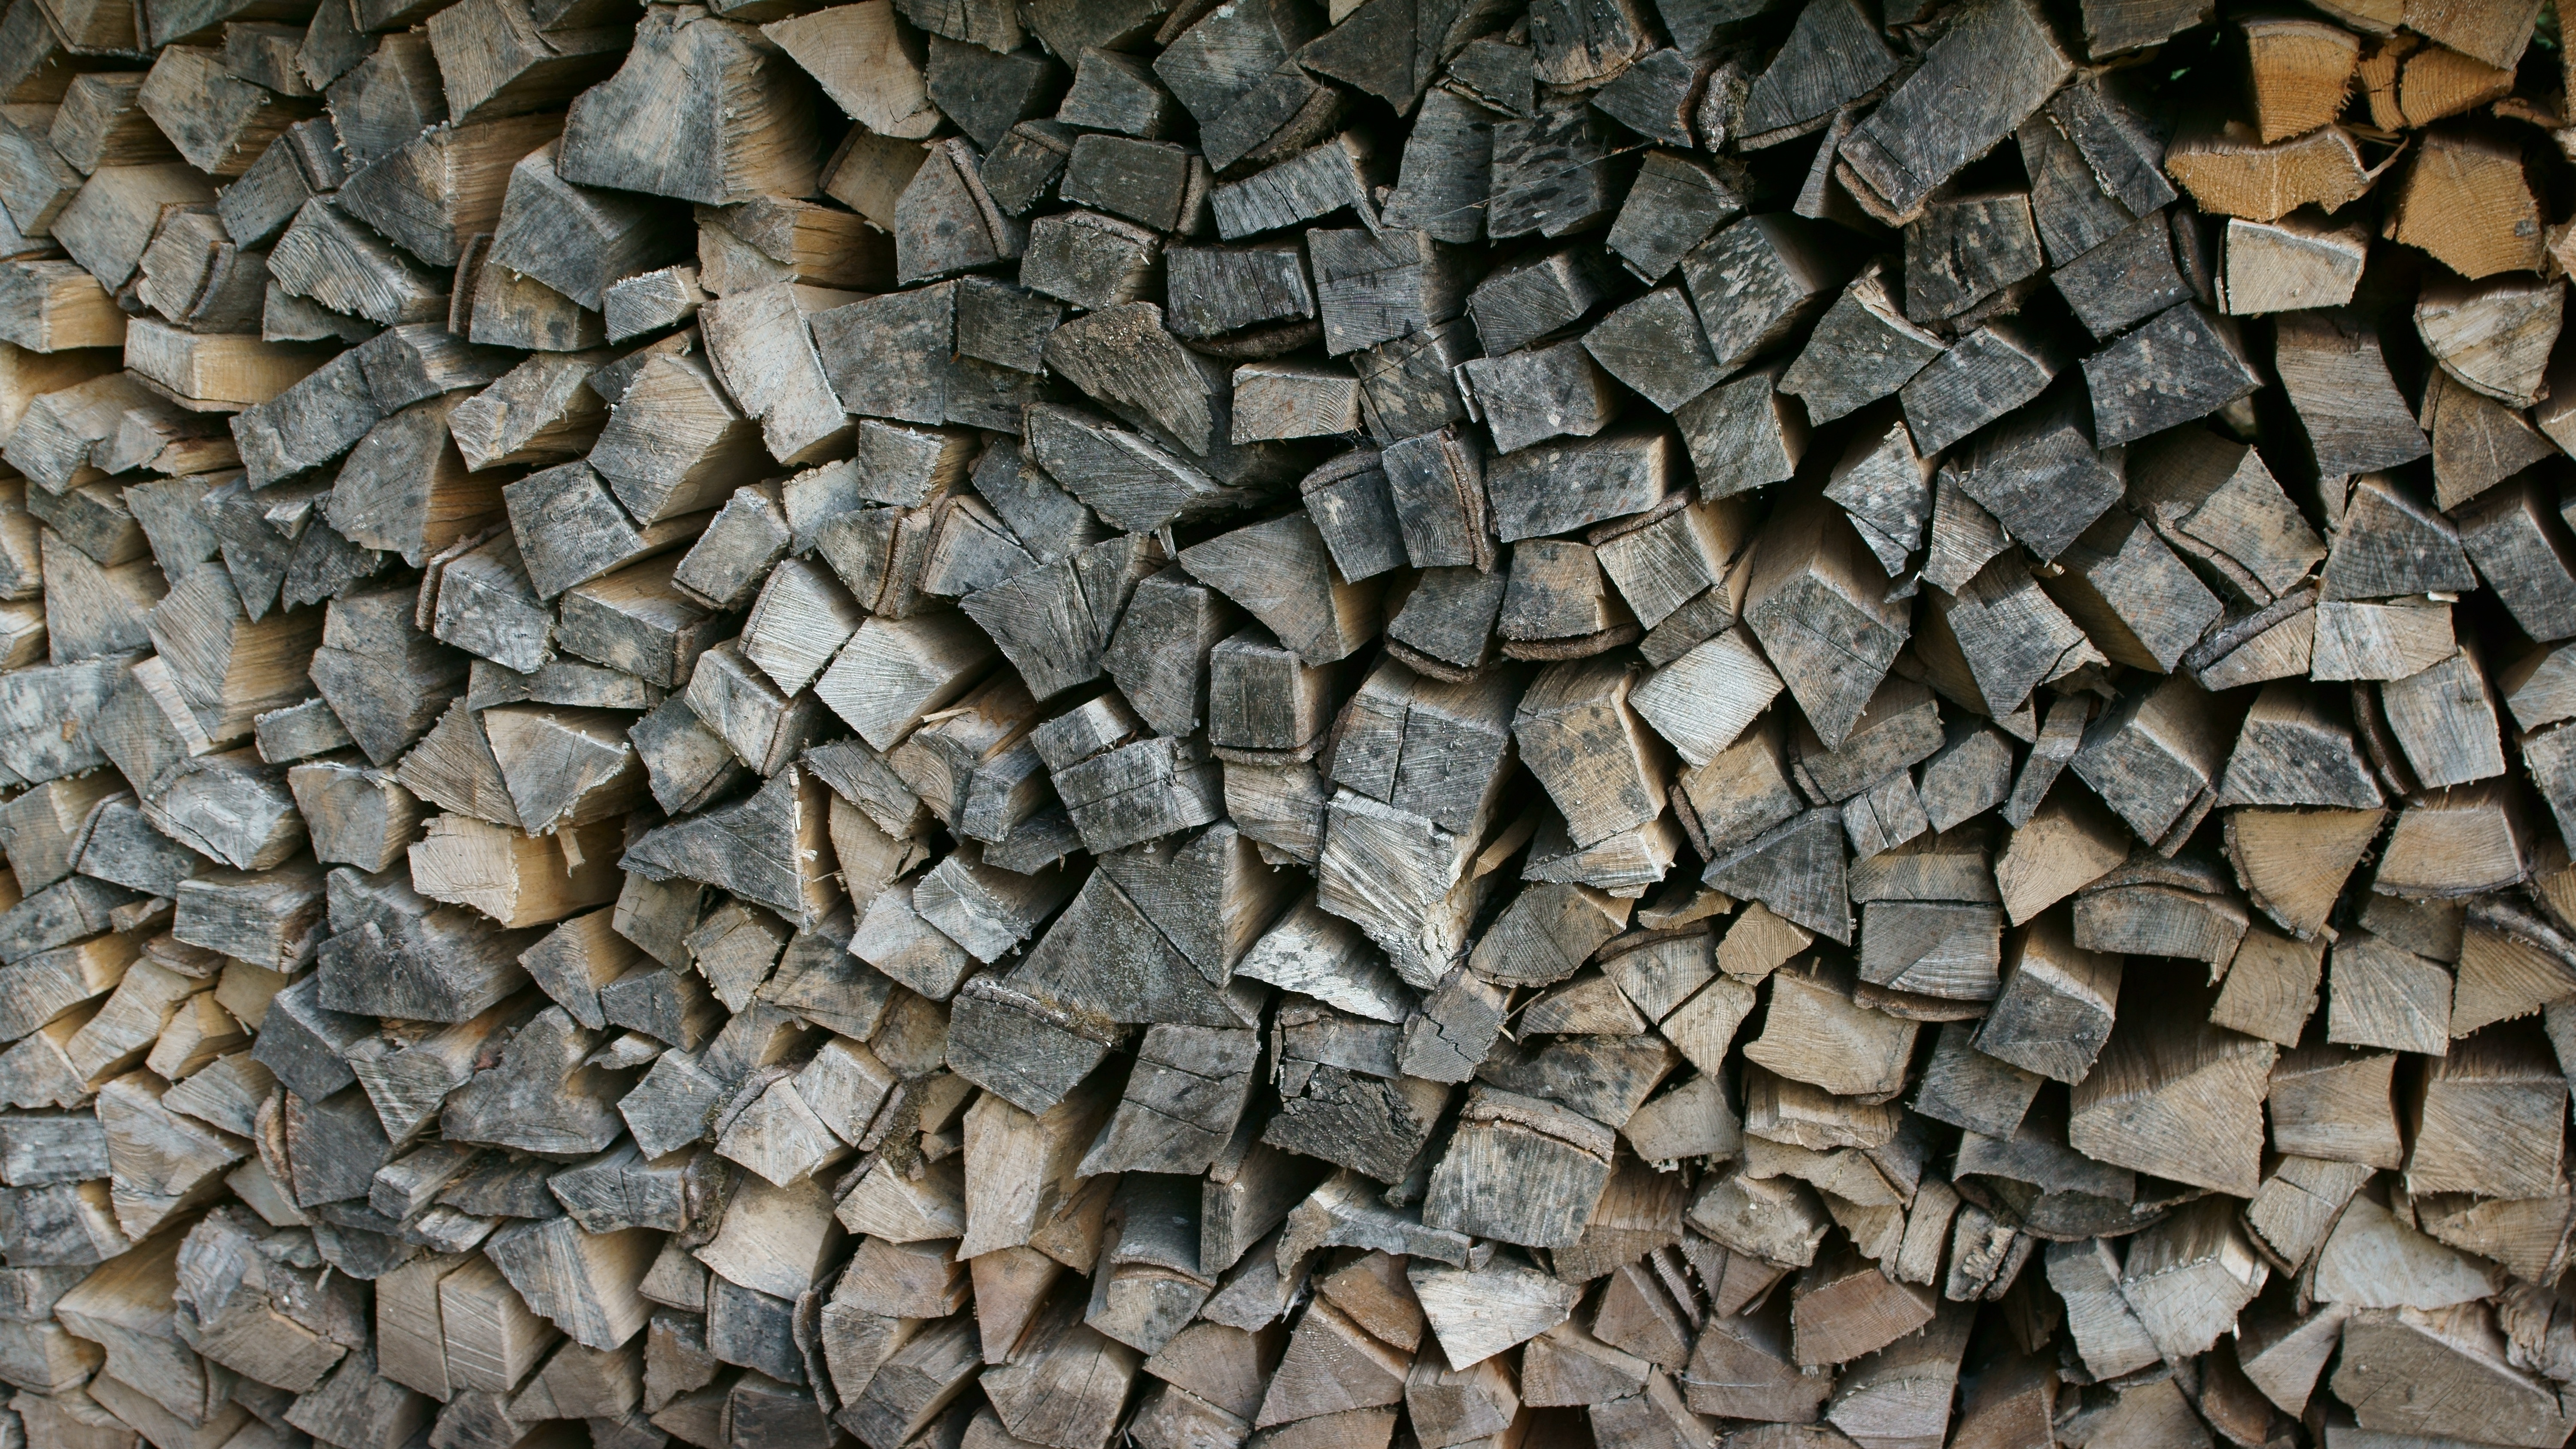
rock, wood, texture, floor, wall, asphalt, soil, stone wall, stack, material, rubble, gravel, holzstapel, flooring, road surface, wood structure